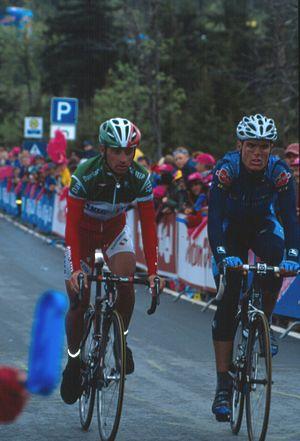
Paolo Bettini est un coureur cycliste italien né le 1ᵉʳ avril 1974 à Cecina en Toscane, professionnel de 1997 à 2008.
Les championnats d'Italie de cyclisme sur route sont les championnats nationaux de cyclisme sur route d'Italie, organisés par la Fédération cycliste italienne. Le premier championnat masculin a été disputé en 1906 et le premier championnat féminin en 1963. Le vainqueur d'un championnat porte le maillot distinctif vert-blanc-rouge de champion d'Italie pendant une année.